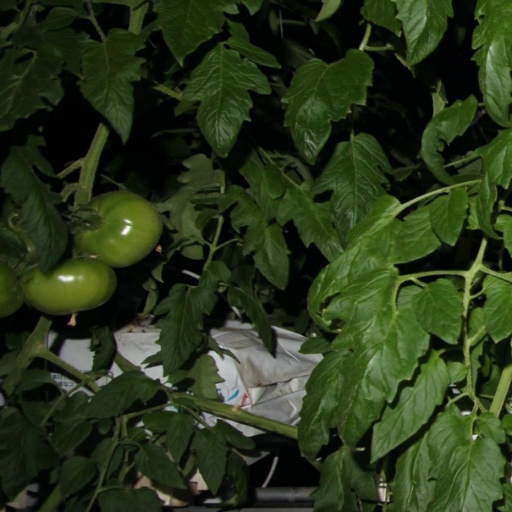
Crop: tomato